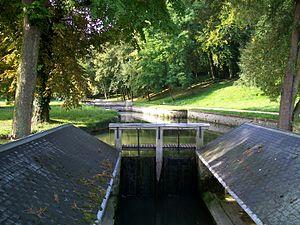
Le lavoir couvert entre la chausée et le parc
Ermenonville est une commune française située dans le département de l'Oise, en région Hauts-de-France.
Le parc Jean-Jacques-Rousseau est un parc à l'anglaise situé à Ermenonville, dans le département de l'Oise.